Cathedral Basilica of the Sacred Heart (Newark)

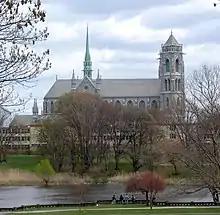
The west façade

The building, facing Branch Brook Park, is generally regarded as the "most perfect and exact example of French Gothic architecture in the Western Hemisphere."